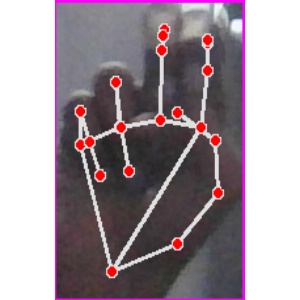
अक्षर: ह